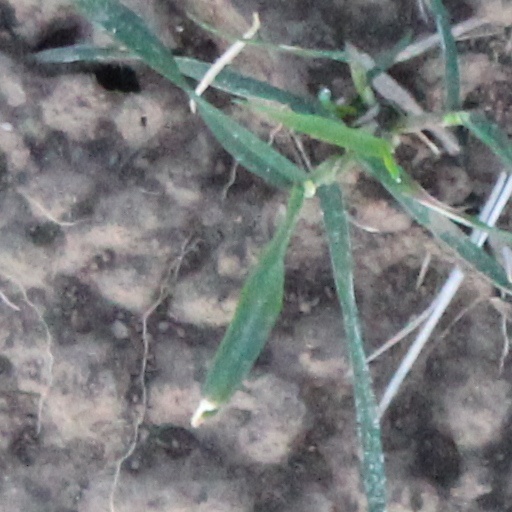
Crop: wheat